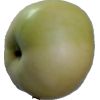
Label: Apple 6